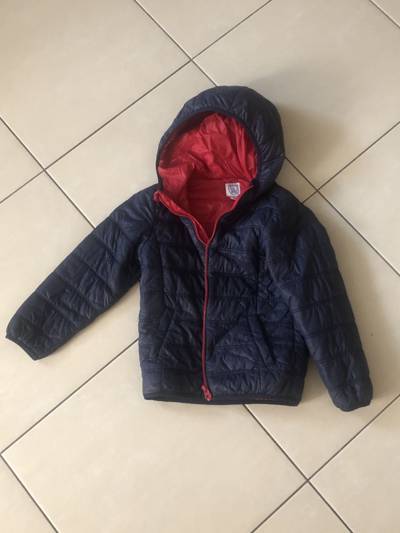
Waste category: clothes